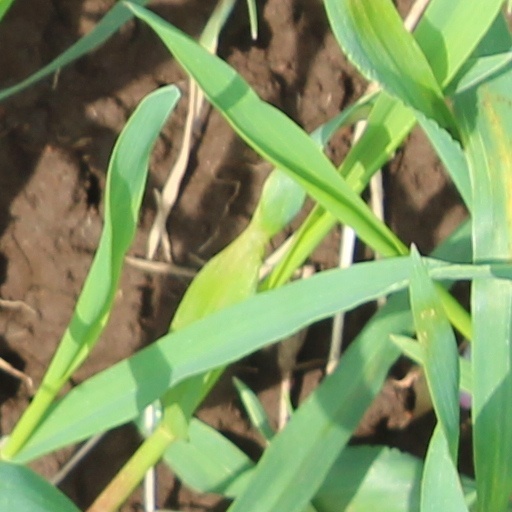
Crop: wheat